Cleon Throckmorton

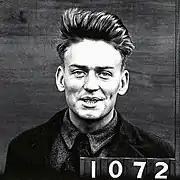
Throckmorton in 1918 civil service photo.

Born in Absecon, just outside Atlantic City, New Jersey, Throckmorton's parents Ernest Upton Throckmorton and Roberta Cowing Throckmorton had moved to Washington, D.C. by 1912 where Ernest ran a cigar store. His mother was an artist employed by the U.S. Department of Agriculture. Throckmorton's early years were spent in Atlantic City and Washington, D.C. He purportedly was deeply influenced by the gothic atmosphere of the American South which he drew upon in later years when he designed sets for "All God's Chillun Got Wings" (1924) and "Porgy" (1928).